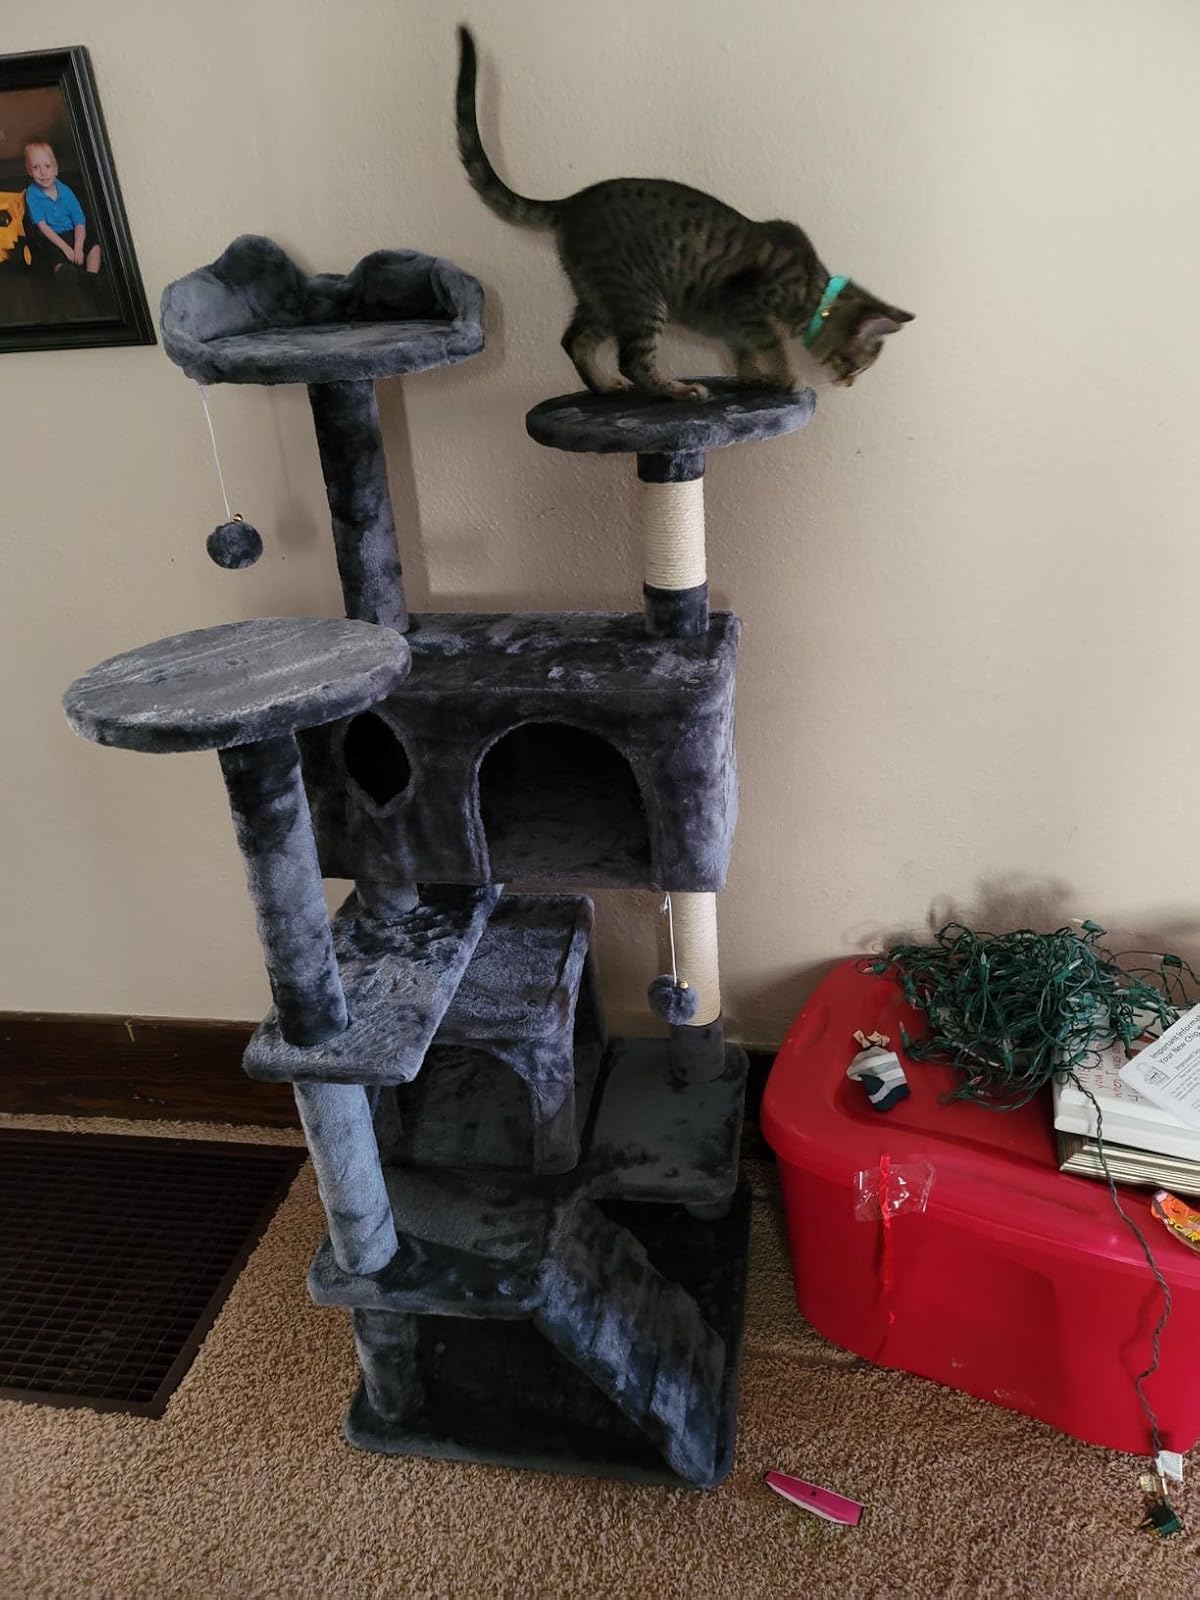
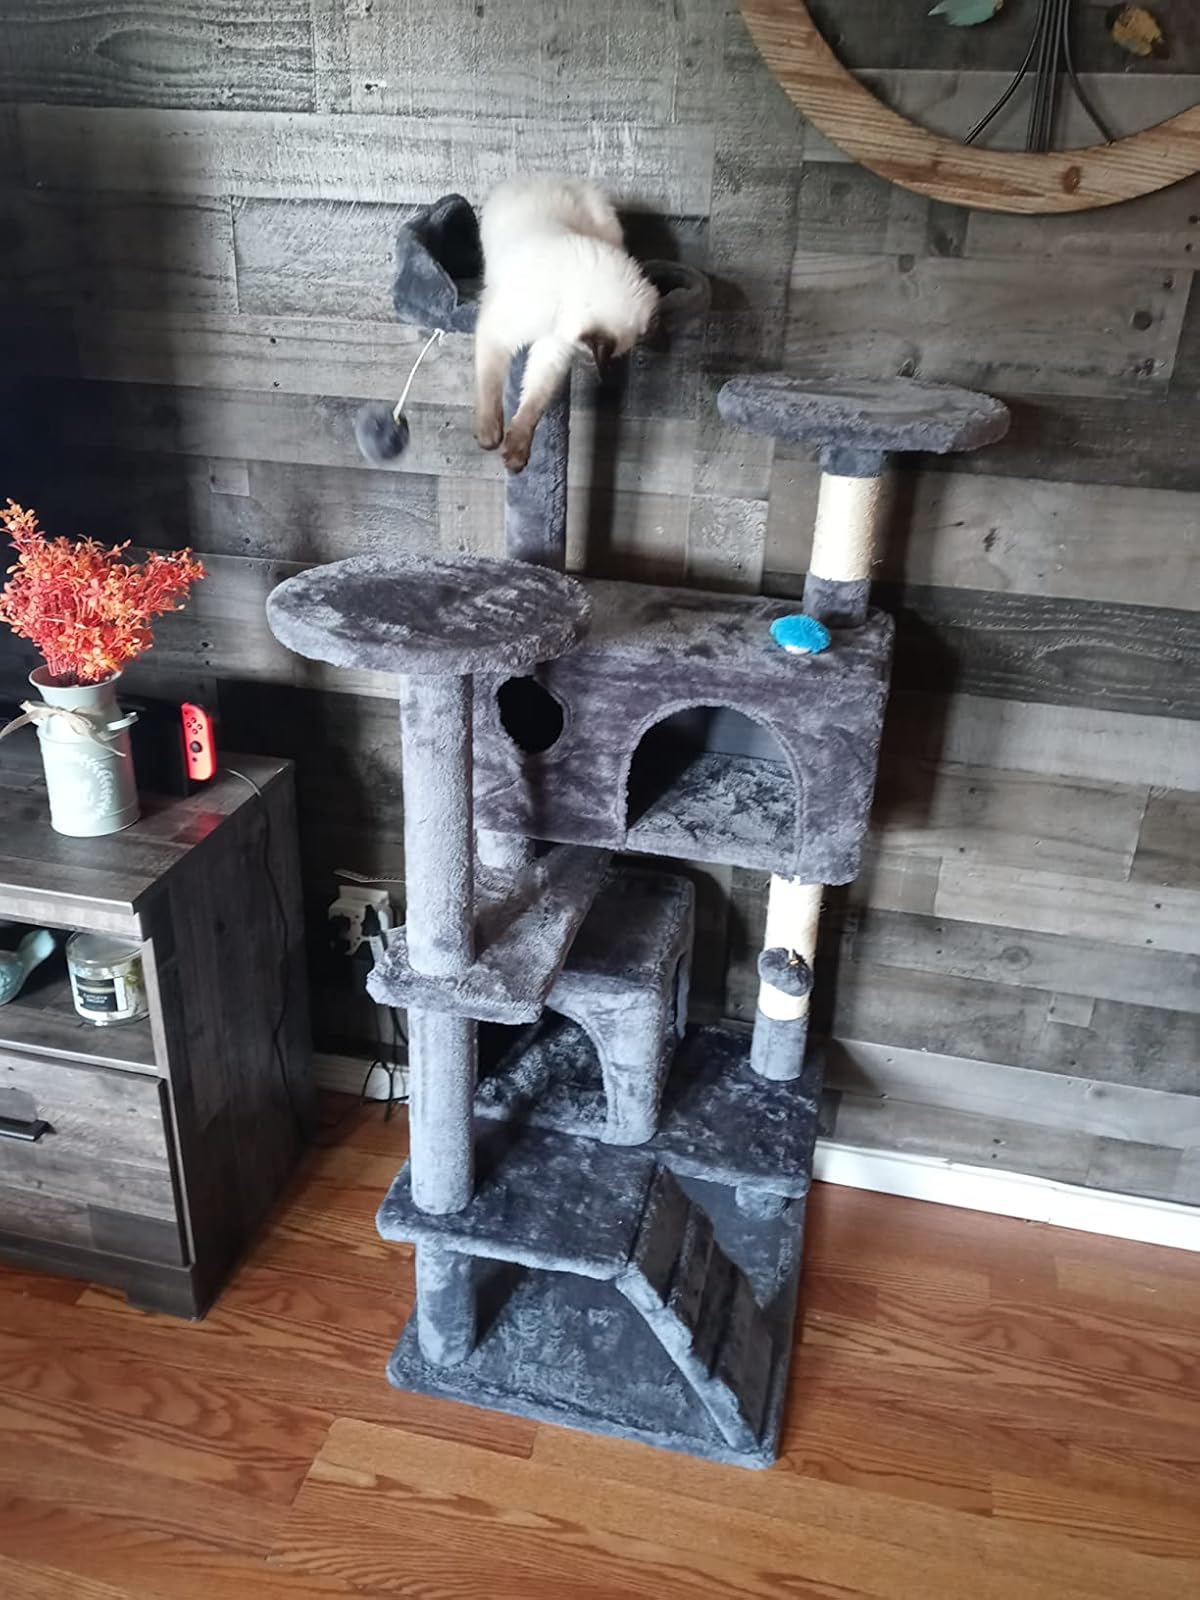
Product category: items_cat tree
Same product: yes